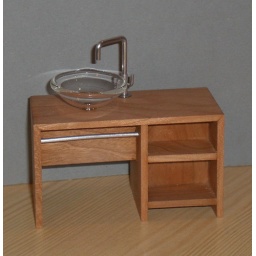
1/12th scale vanity unit in cherry with blown glass bowl